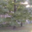
Label: maple_tree